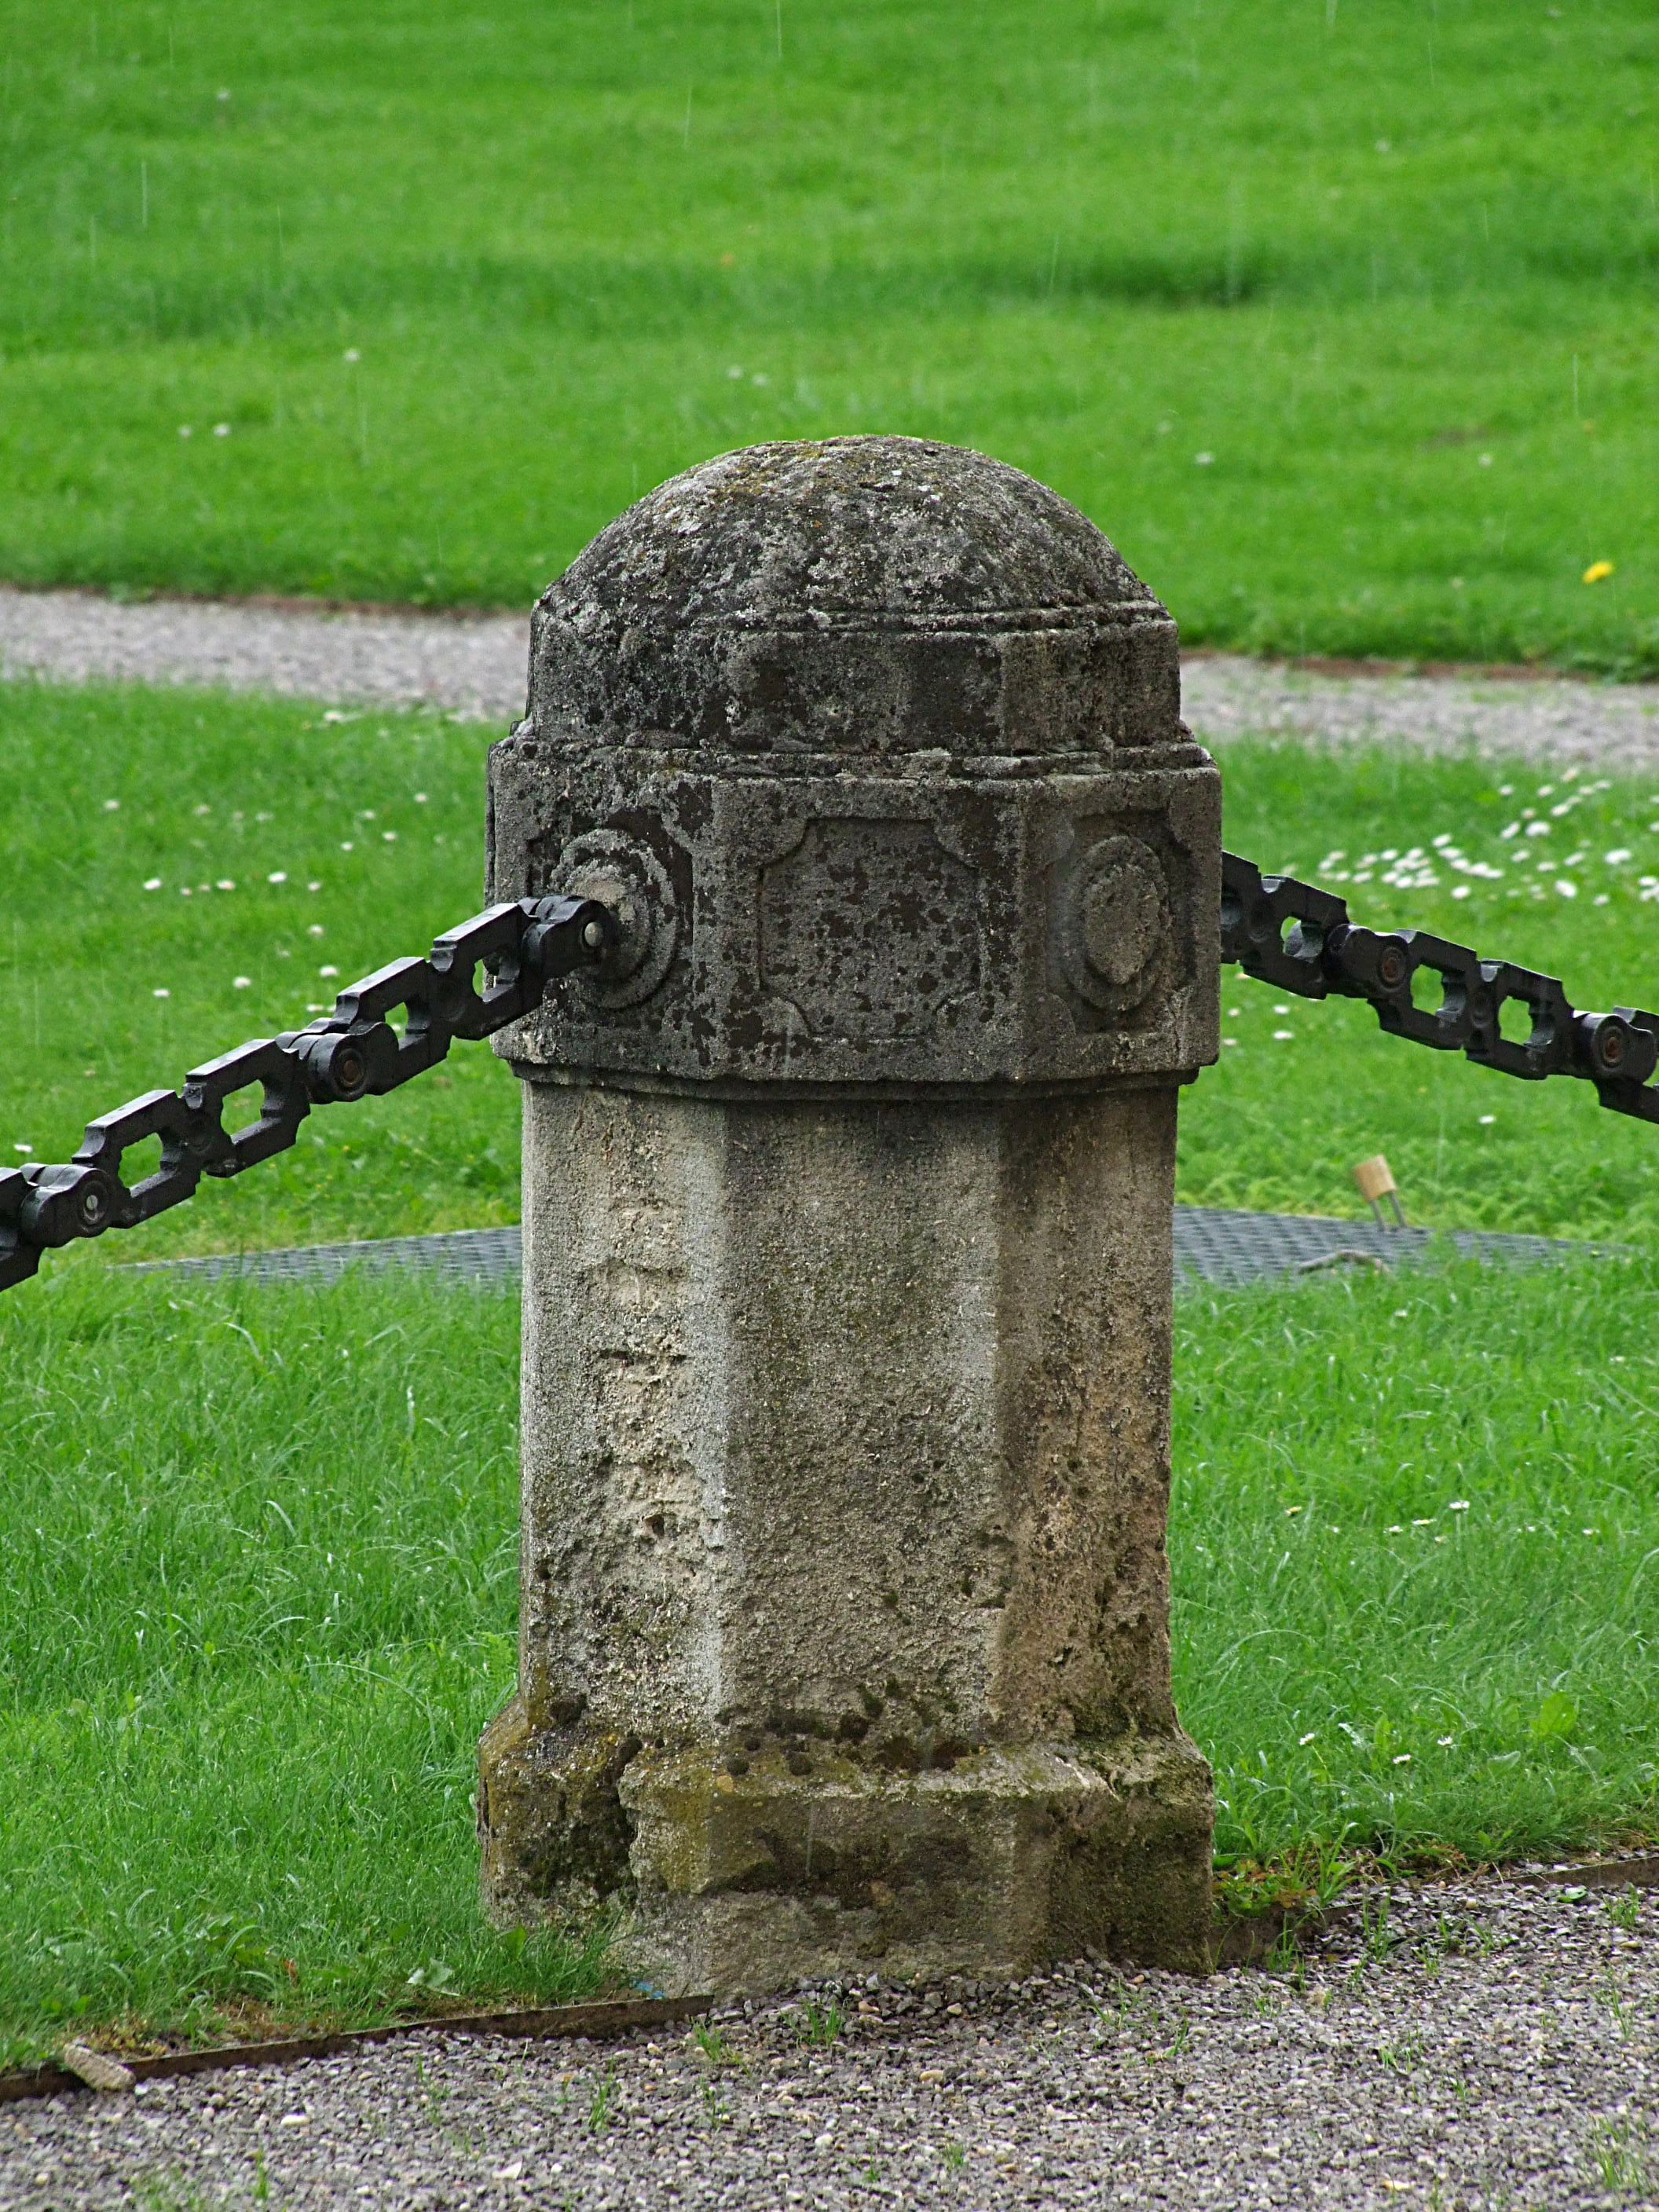
grass, structure, lawn, chain, stone, monument, statue, green, metal, ancient, rough, cemetery, grave, sculpture, memorial, art, headstone, history, protection, aged